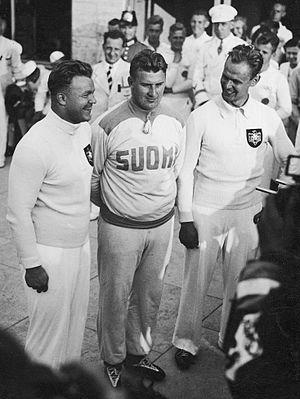
Gerhard Stöck, né le 28 juillet 1911 à Schönlanke et décédé le 29 mars 1985 à Hambourg, était un athlète allemand. Aux Jeux olympiques d'été de 1936 à Berlin, il a remporté le lancer du javelot avec un jet à 71,84 m. Au lancer du poids, il a encore remporté une médaille de bronze avec un lancer à 15,76 m.